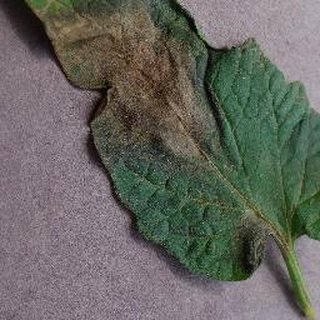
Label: tomato_late_blight